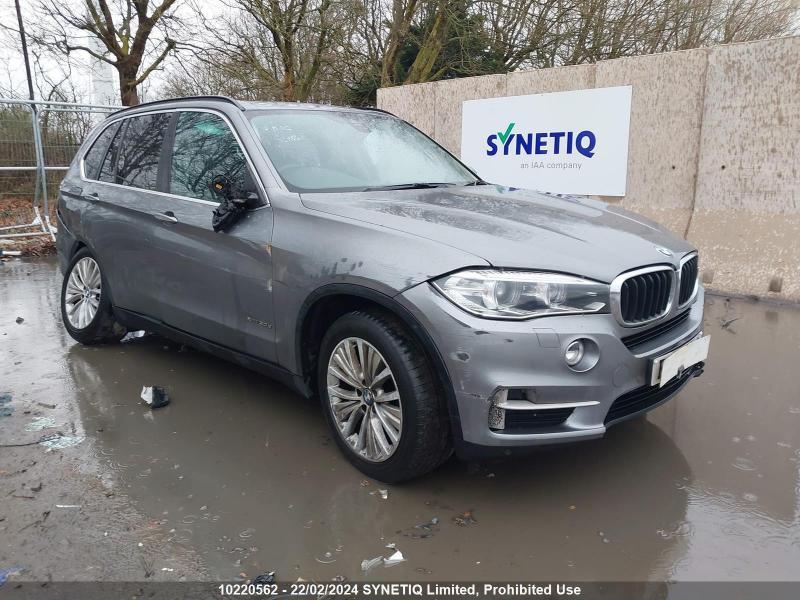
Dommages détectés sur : pare-choc avant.
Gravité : mineur